Fall armyworm

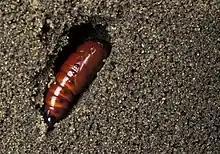
Pupa

The larvae go through six different instars, each varying slightly in physical appearance and pattern. The larva process lasts from 14 to 30 days, again depending on temperatures. The mature caterpillar is about in length. This is the most destructive life stage as the larvae have biting mouth parts. The larvae have a distinctive inverted Y suture on the forehead.